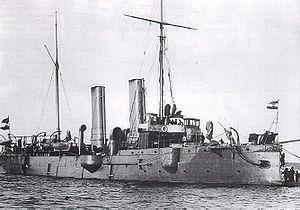
Le SMS Panther était un croiseur de classe Panther construit par l'Autriche-Hongrie en 1885.
La classe Panther est une classe de croiseur protégé construite pour la marine austro-hongroise. Les deux unités de cette classe sont, avec le SMS Tiger, des croiseurs légers à vocation de torpilleurs.